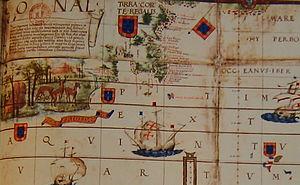
Le Portugal est le pays qui a contribué le plus à l'exploration européenne du monde à l'époque des grands navigateurs, au XVᵉ siècle. Le Traité de Tordesillas établissait en 1494 un partage du Nouveau Monde entre l'Espagne et le Portugal. La colonisation portugaise de l'Amérique s'est principalement portée sur l'Amérique du Sud, des tentatives au Canada ayant échoué.